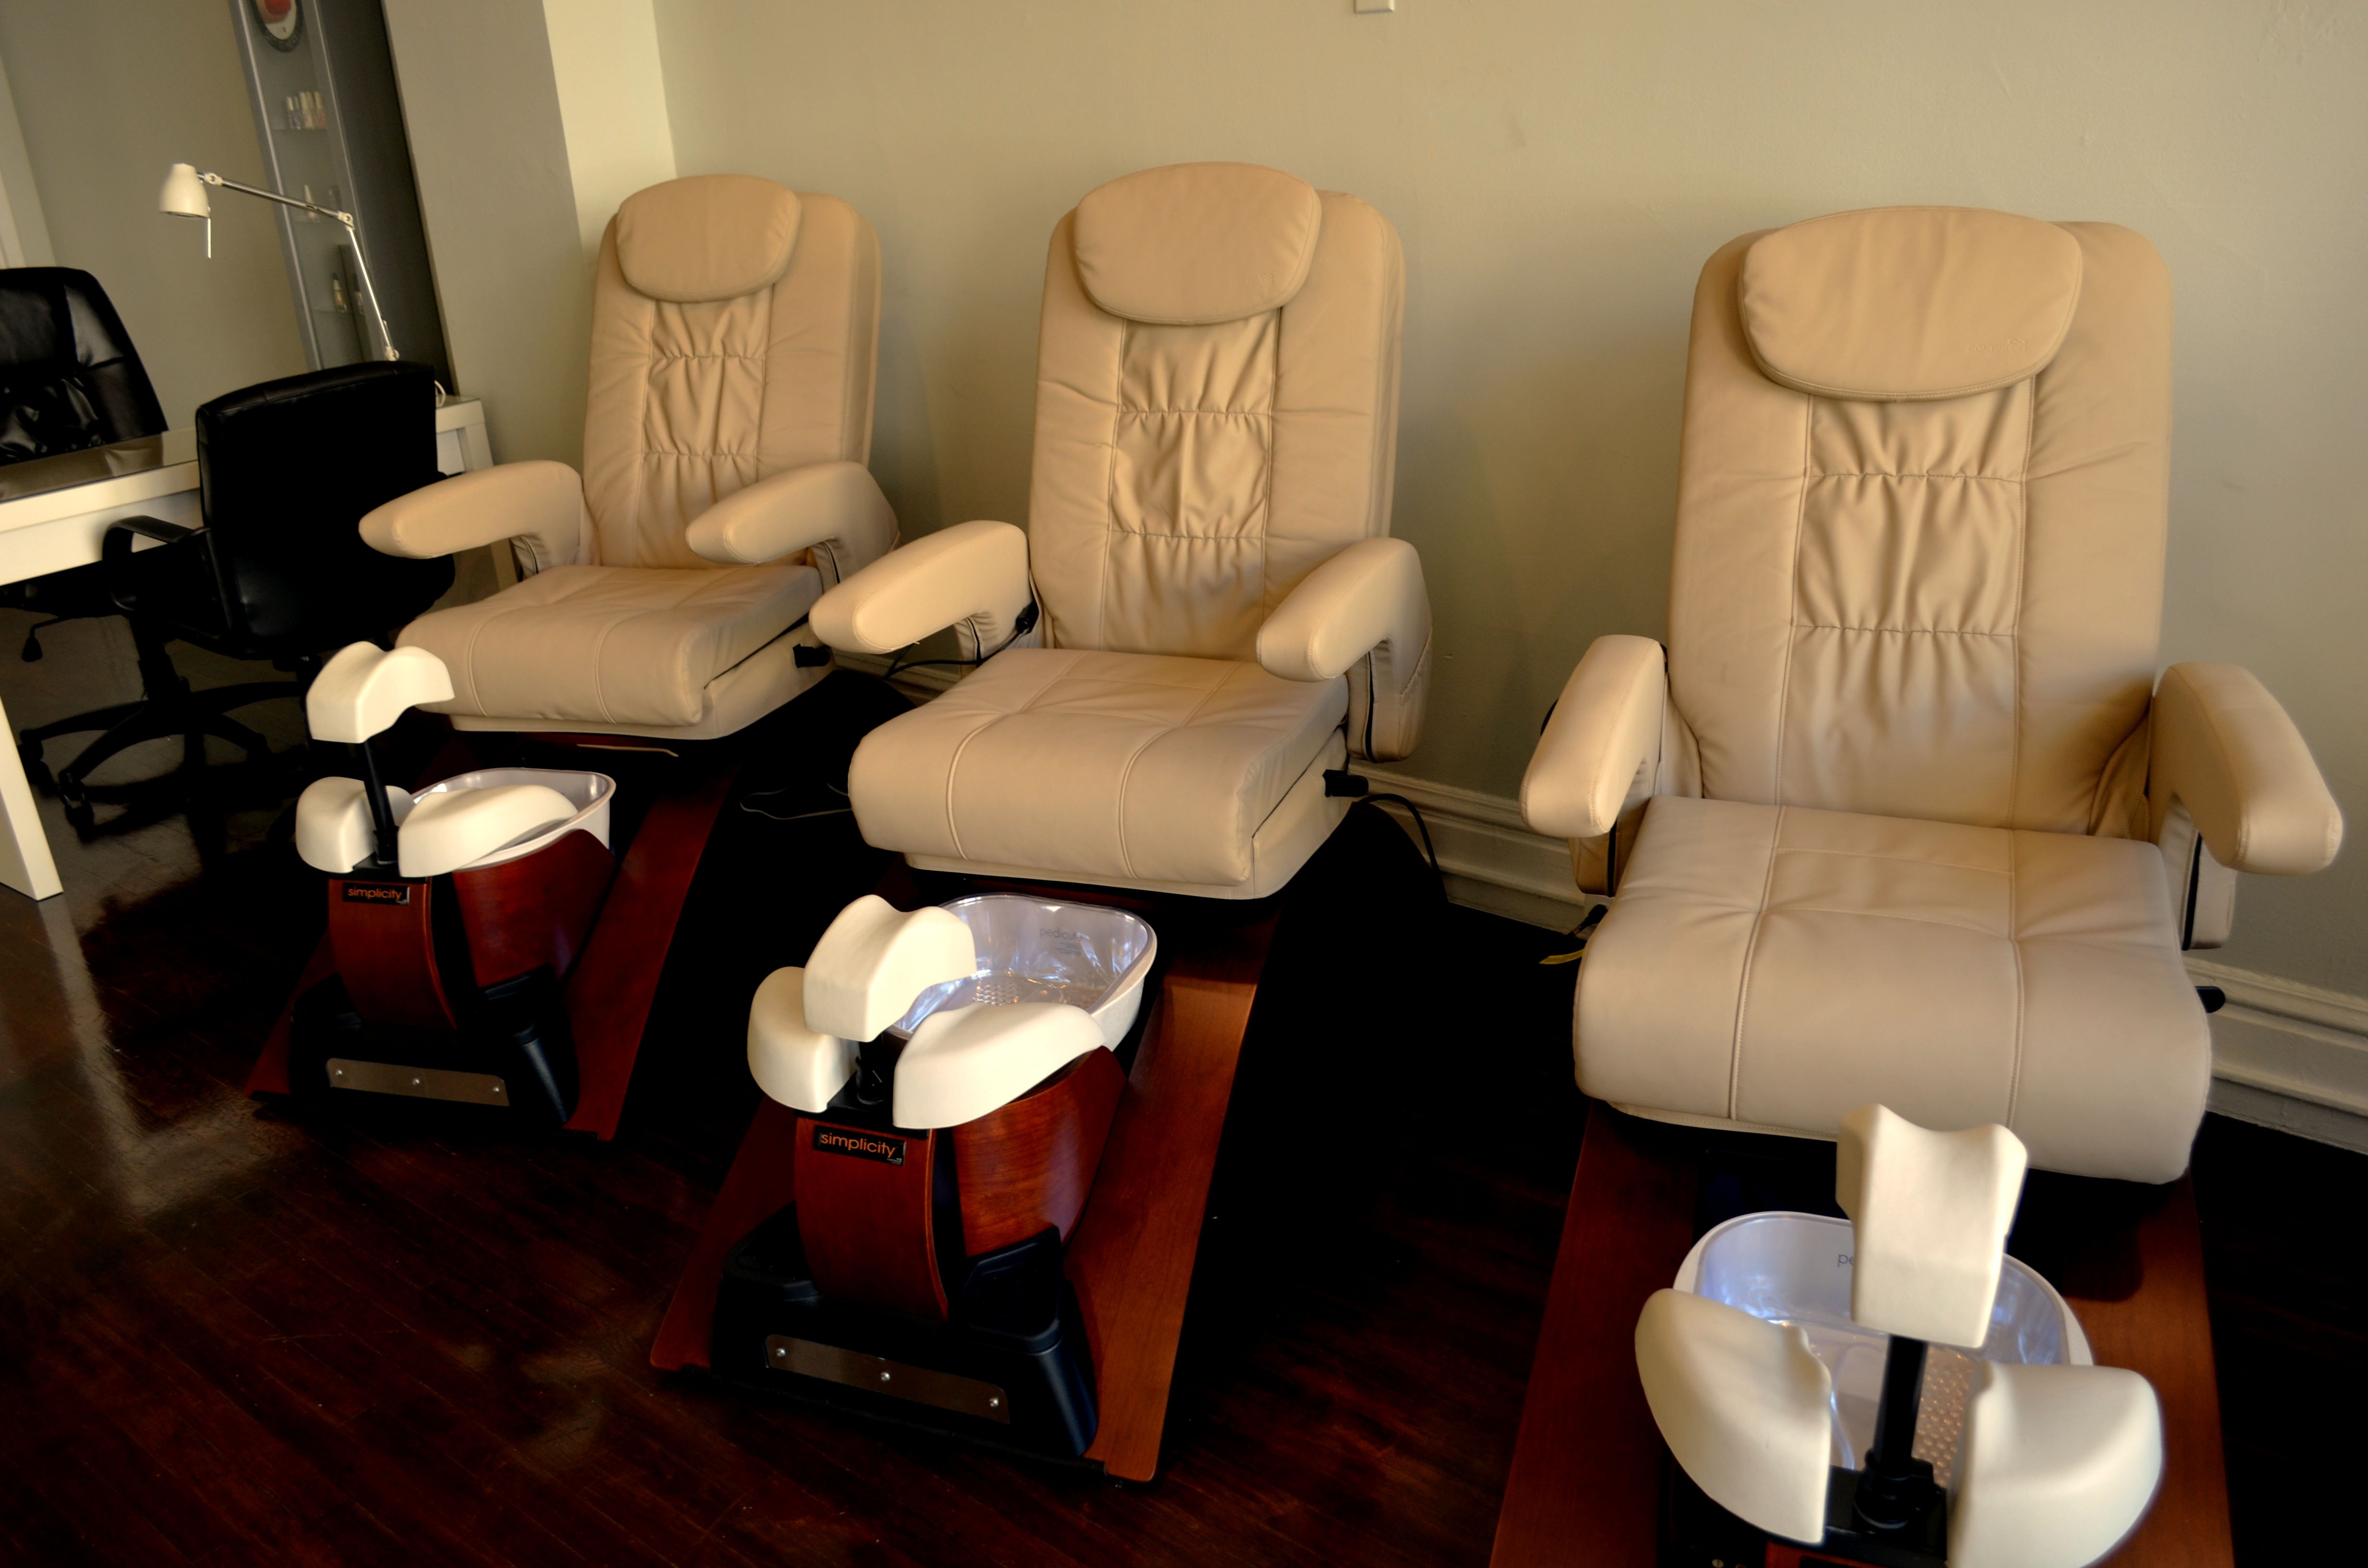
chair, living room, furniture, room, lighting, chairs, design, spa, salon, seats, cosmetics, hair salon